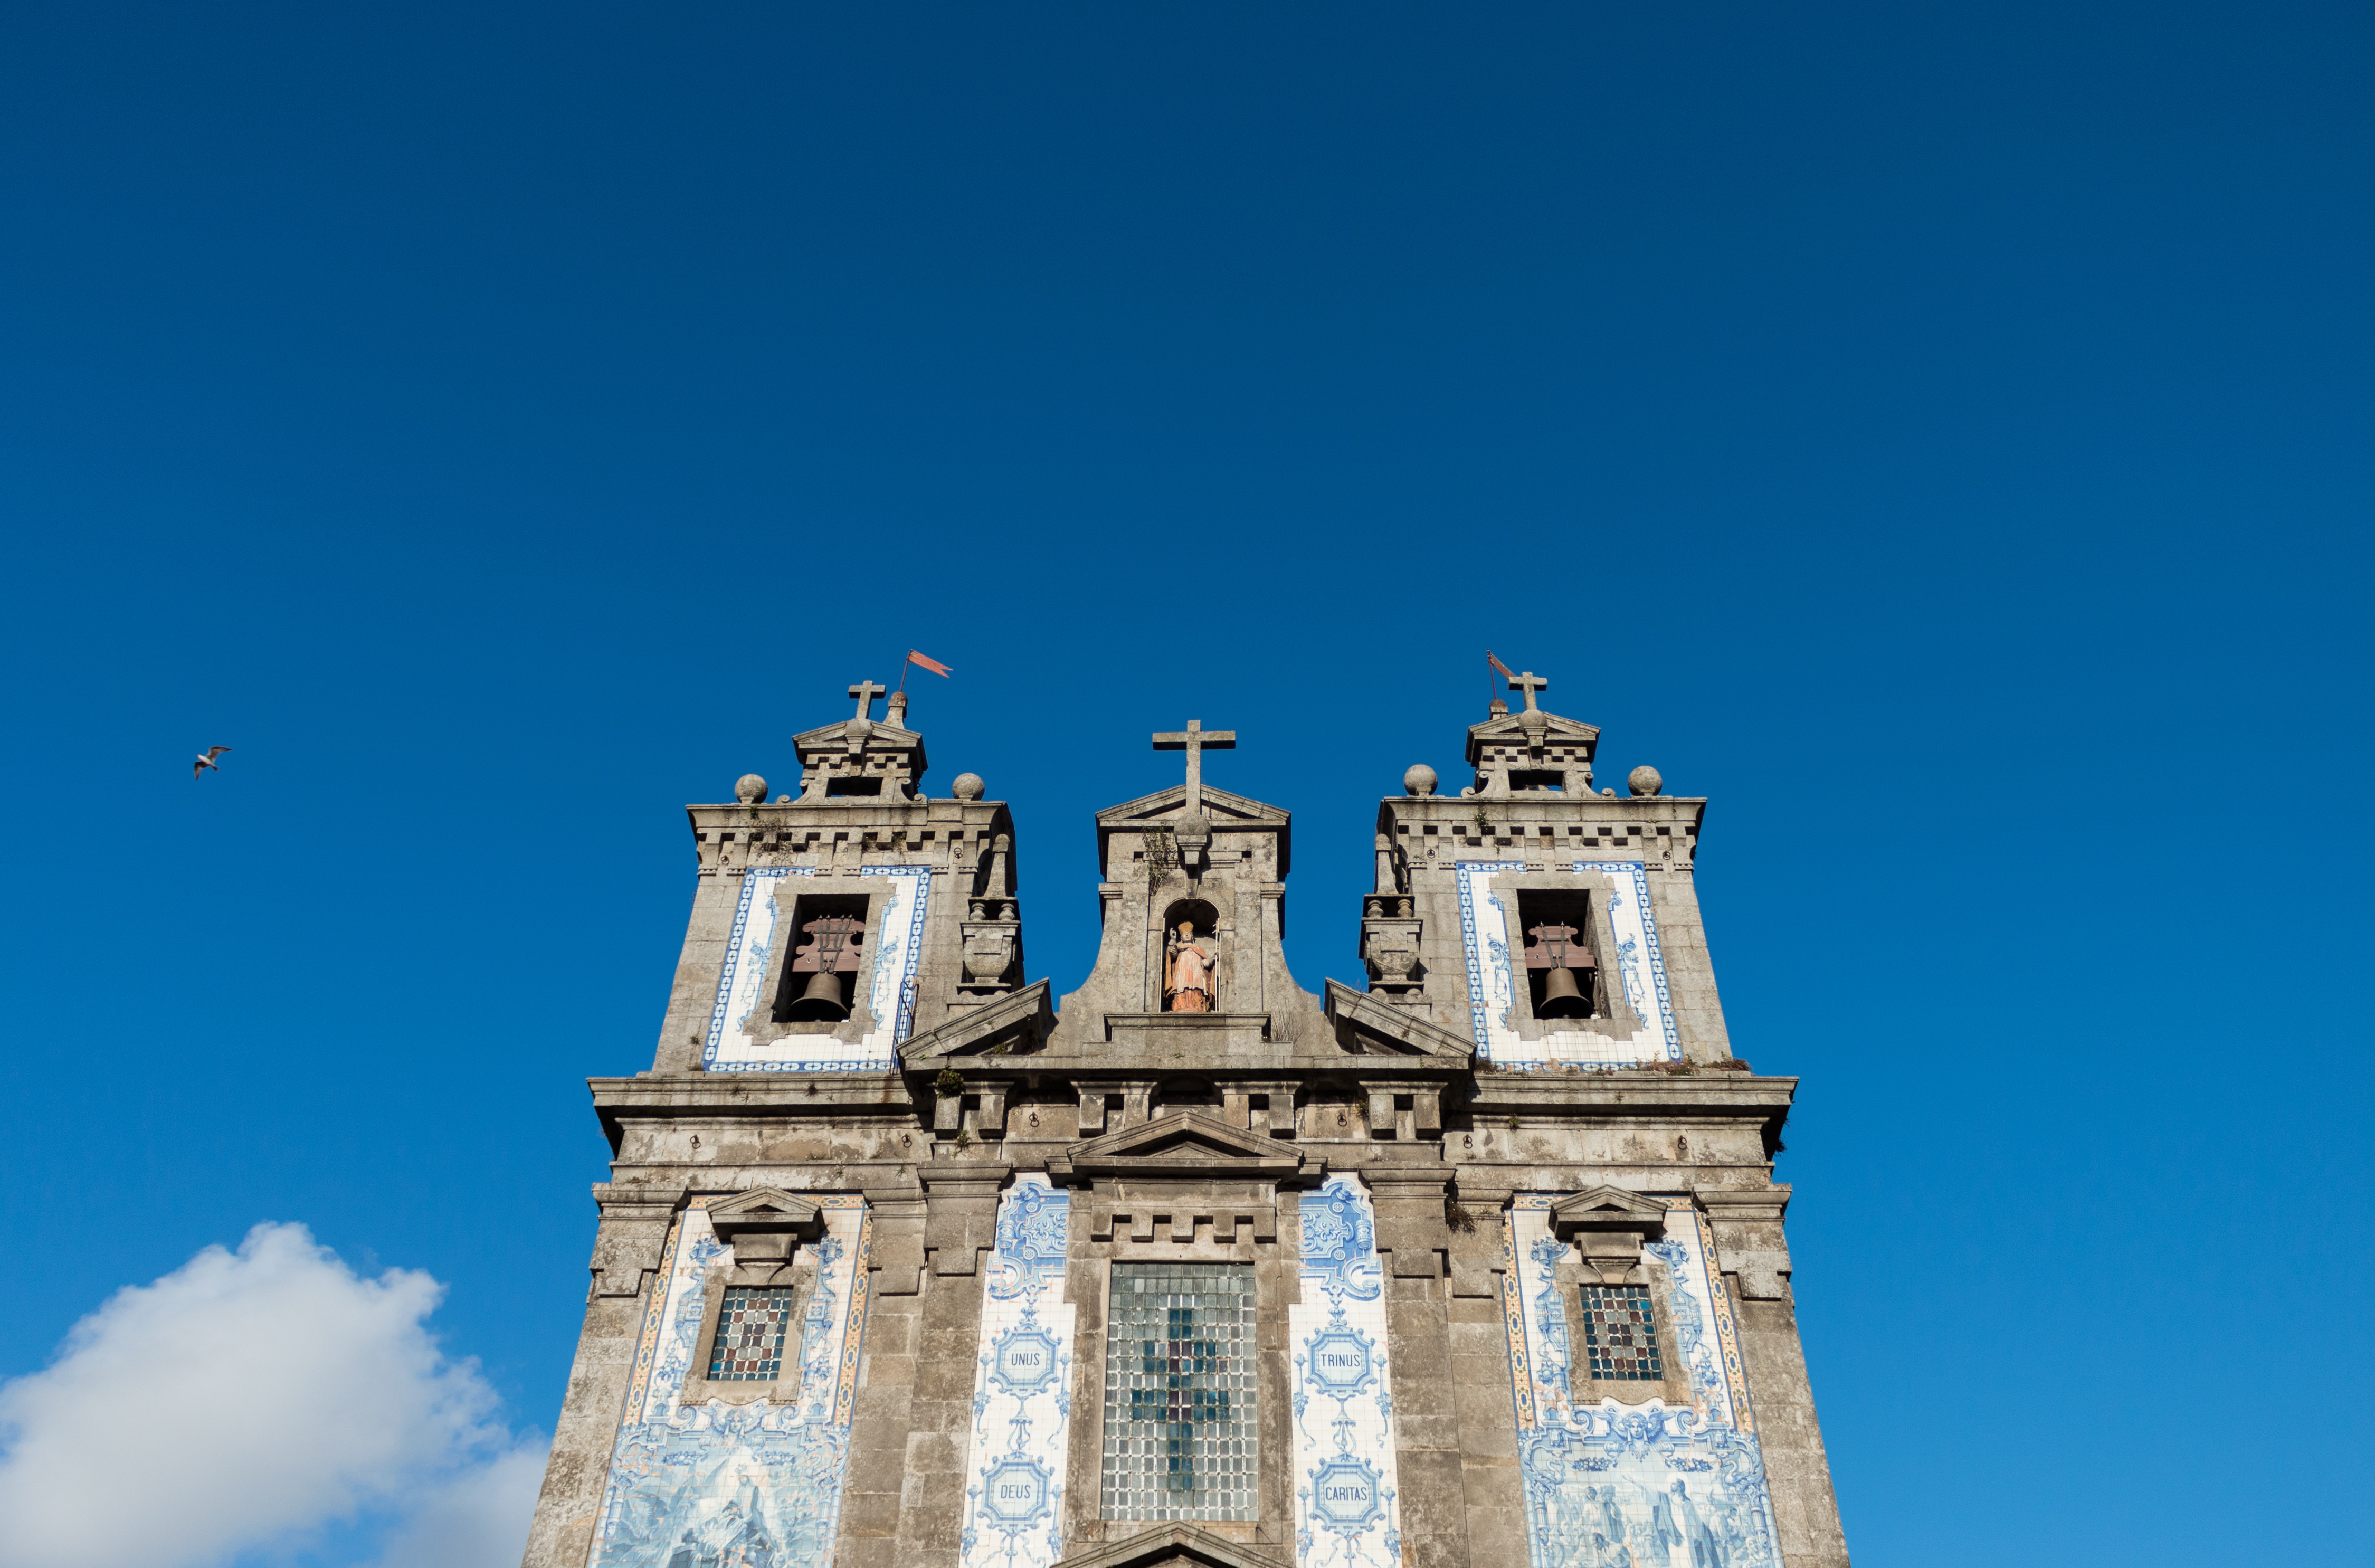
sky, building, tower, landmark, facade, blue, cathedral, place of worship, bell tower